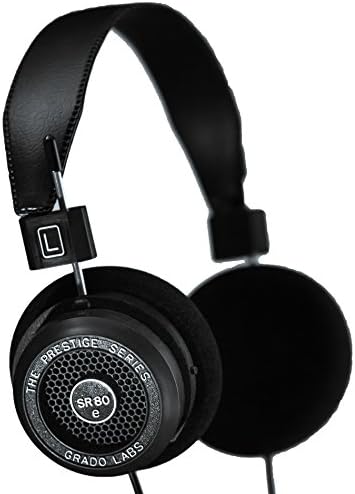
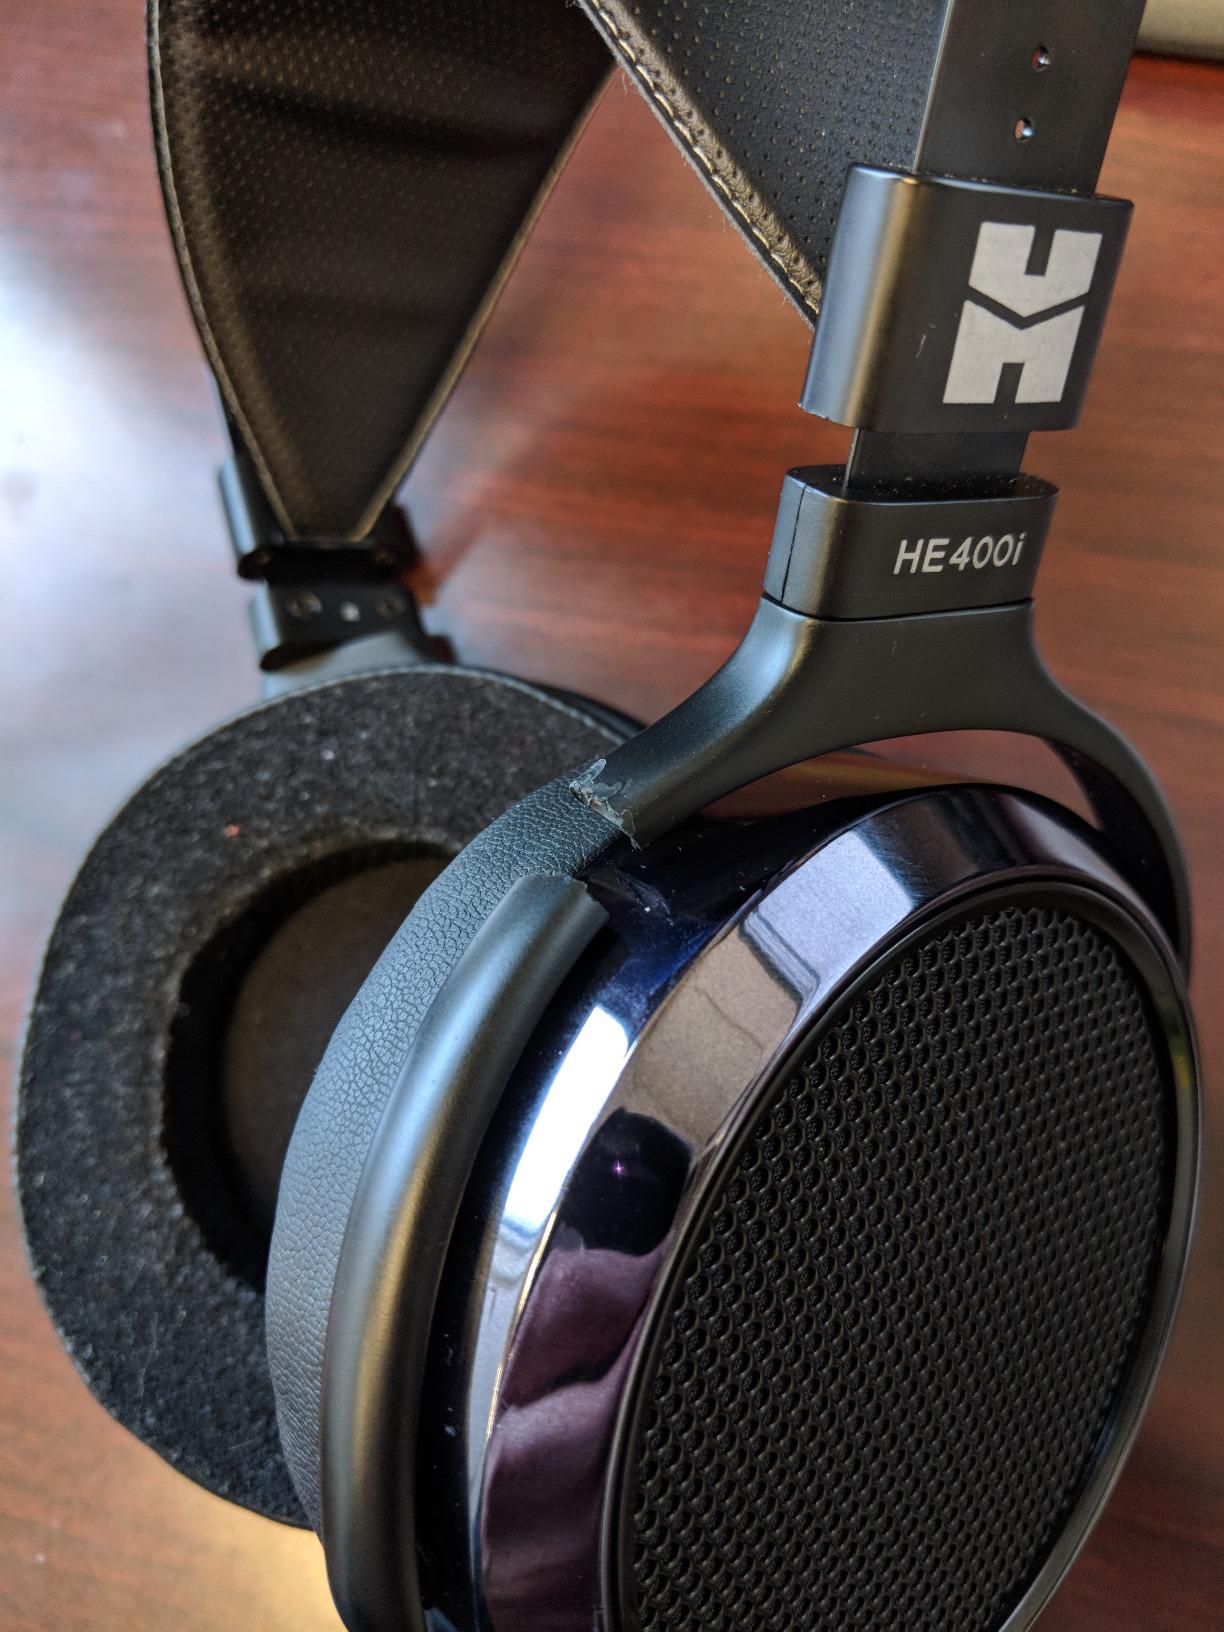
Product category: headphones
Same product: no